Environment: real
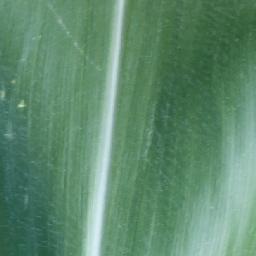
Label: healthy